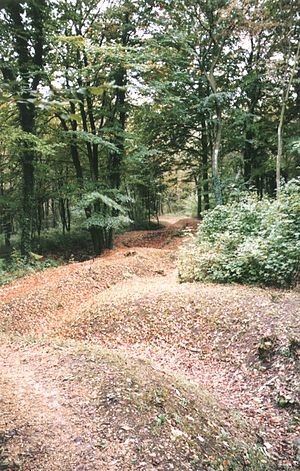
Slaget ved Verdun / Verdun som myte / Verdun fra en fransk synsvinkel
Skyttegravene i dag
Slaget ved Verdun i Nordøstfrankrig var et af de største slag under 1. verdenskrig. Slaget varede fra 21. februar 1916 til 18. december 1916 og begyndte som en tysk offensiv, der forsøgte at få den franske hær til at forbløde i stillingerne omkring den stærkt befæstede by Verdun. Men franskmændene forsvarede sig hårdnakket under general Philippe Pétain, som blev berømt på det succesfulde forsvar af byen. Petain afløstes i maj af general Robert Nivelle. Tyskerne måtte i juli indstille offensiven, og en fransk offensiv fra oktober tvang dem til at opgive det erobrede terræn med forterne Vaux og Douaumont. Da slaget sluttede, gik fronten stort set, som da det startede.